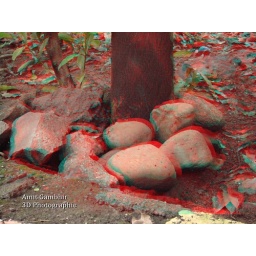
You need red cyan anaglyph glasses to view this photo in 3D